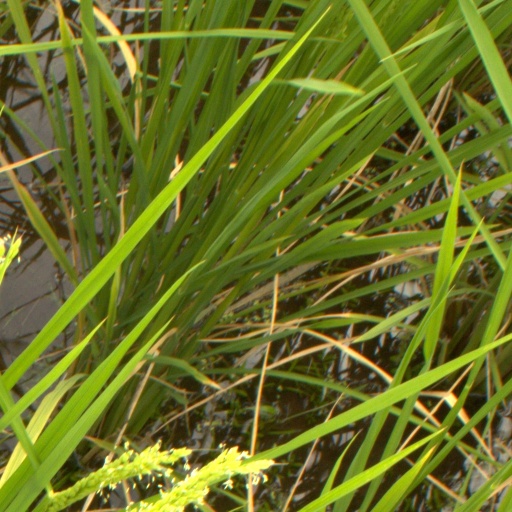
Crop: rice